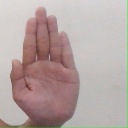
अक्षर: ध